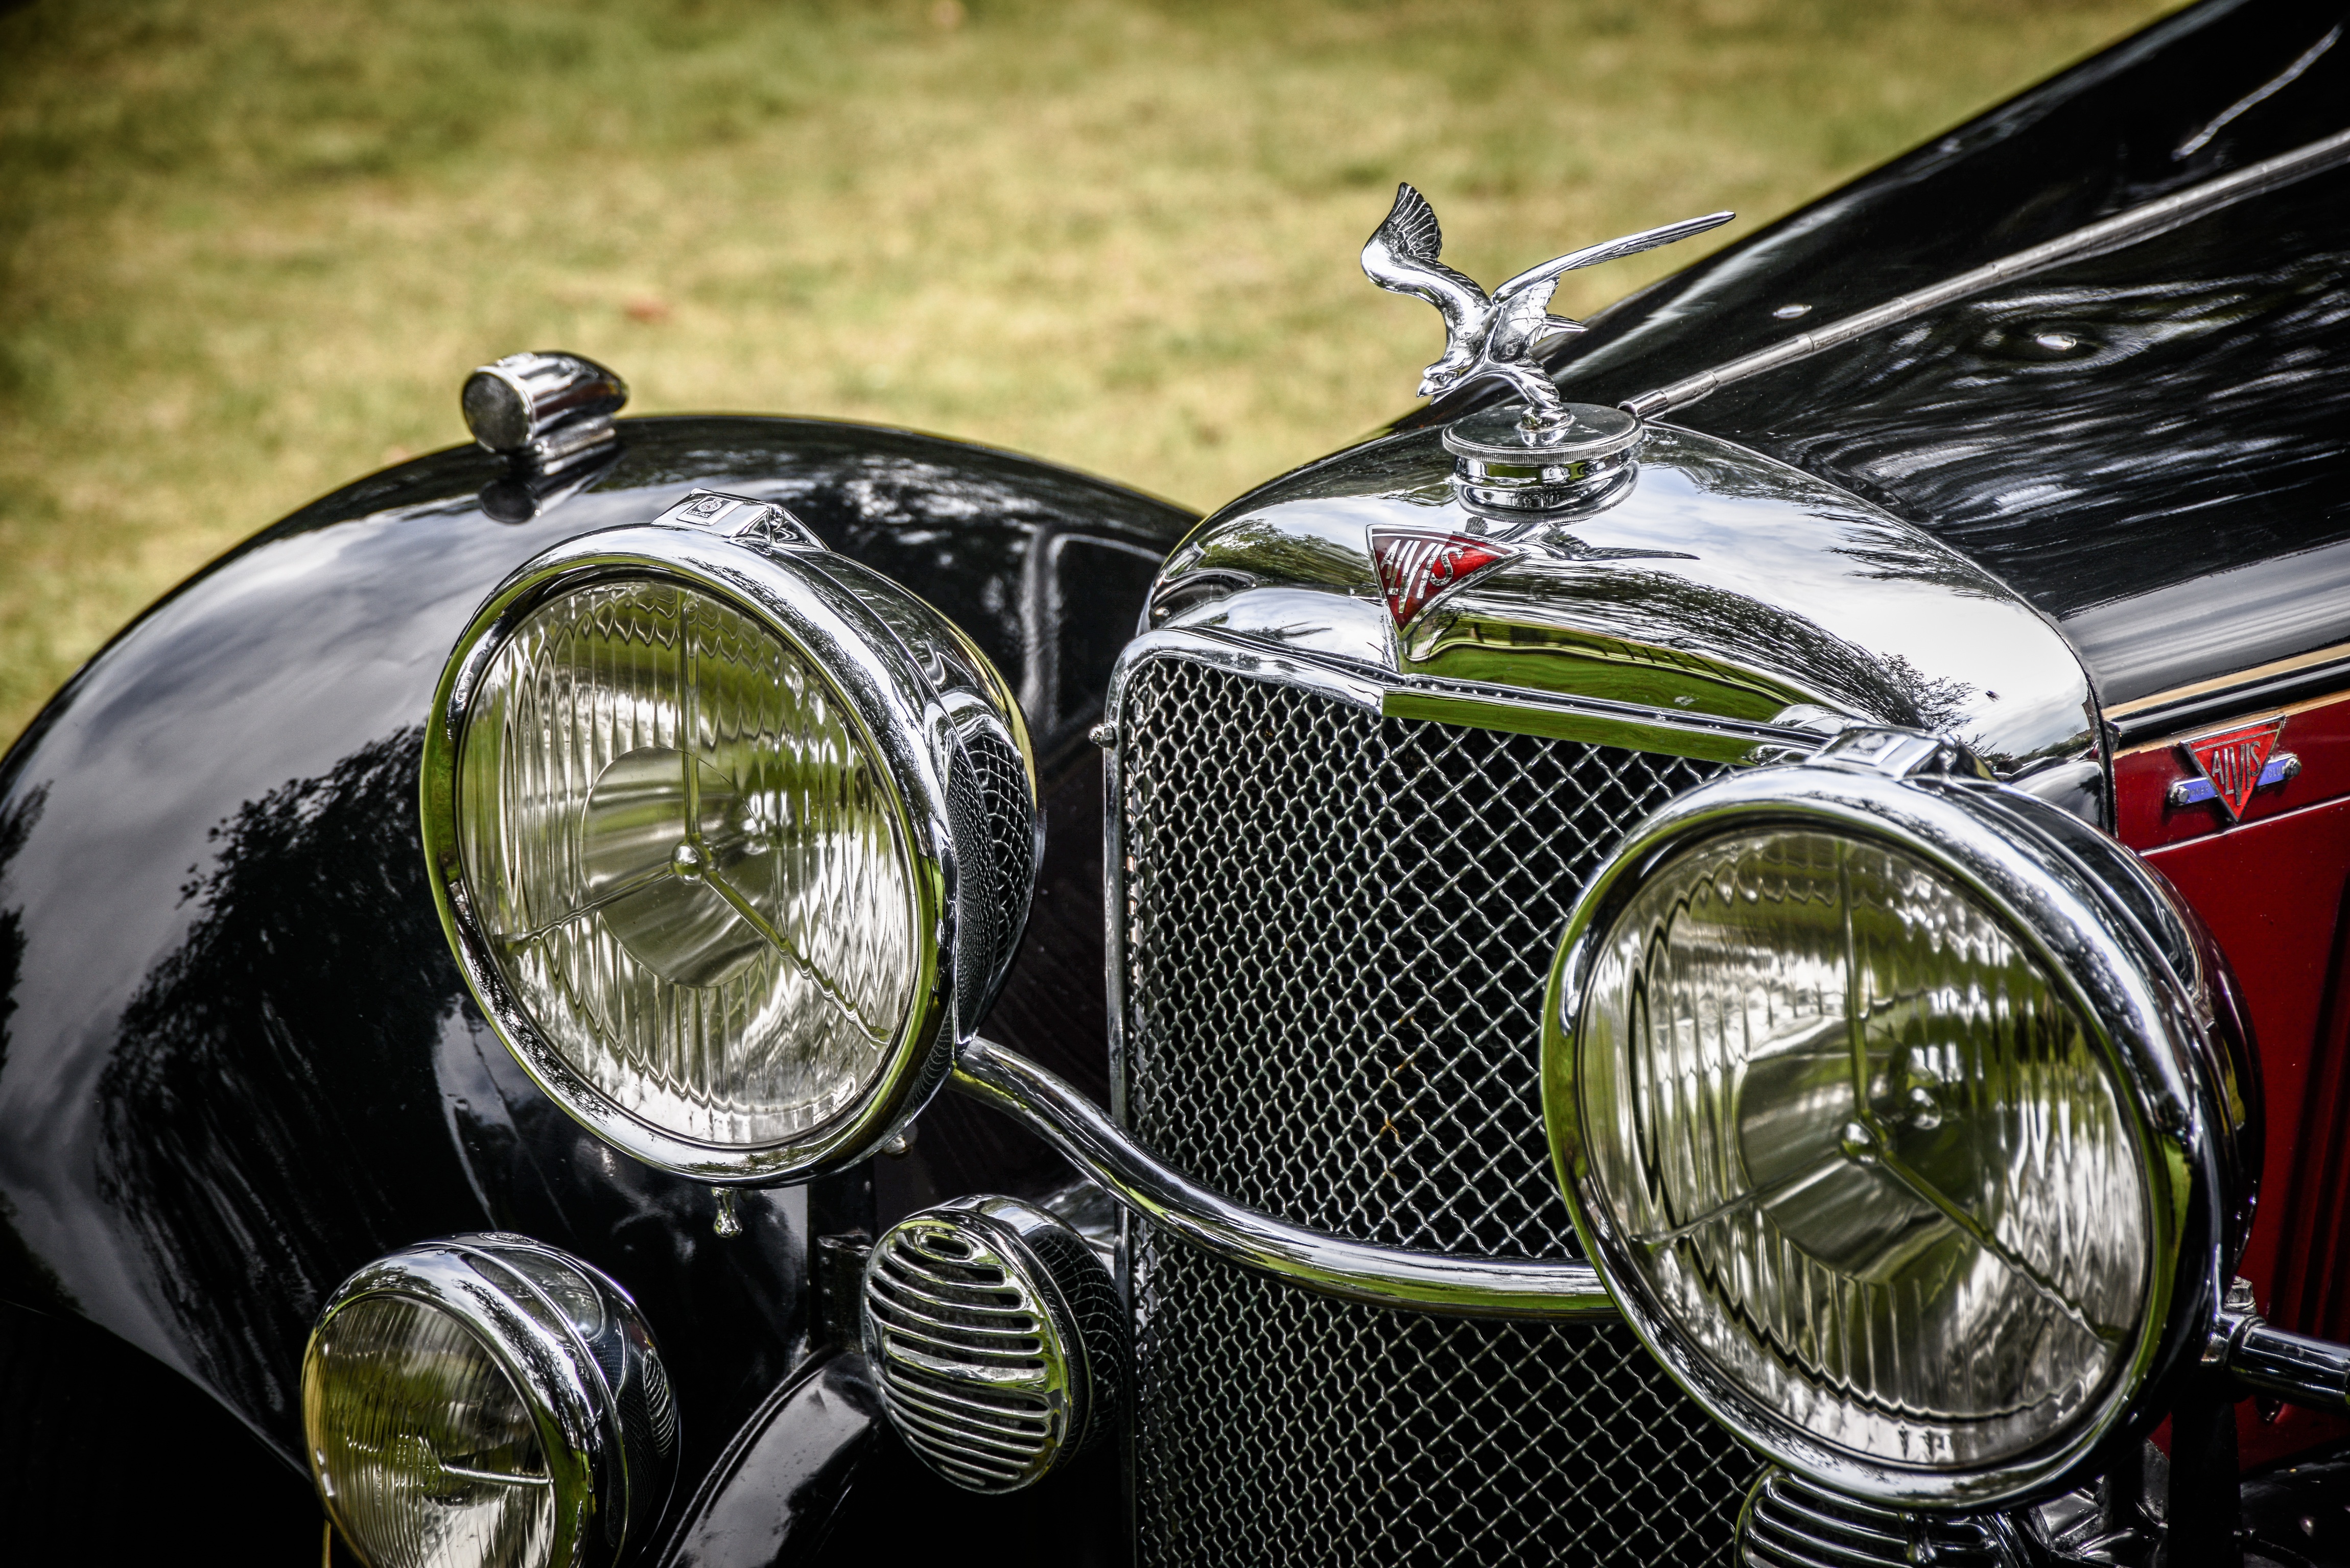
car, wheel, vehicle, motor vehicle, vintage car, classic, antique car, land vehicle, automobile make, automotive exterior, automotive design, luxury vehicle, performance car